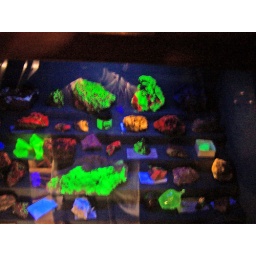
Really cool rocks that glow under a black light